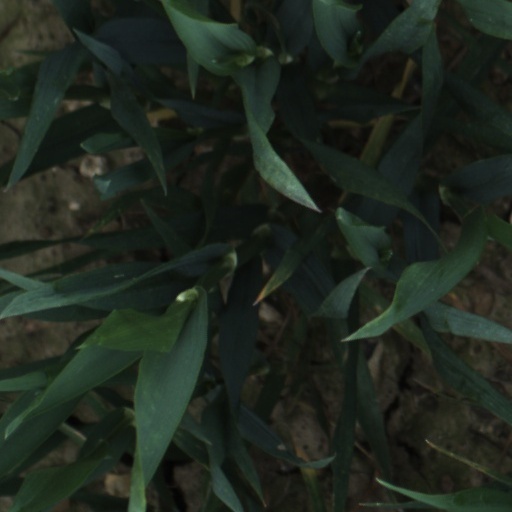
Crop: wheat